Worldwide Exchange

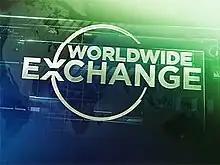
Logo of "Worldwide Exchange" (2015-2023)

Worldwide Exchange is a television business news program on CNBC channels around the world. It used to be broadcast live from studios on three continents until May 11, 2012. The programme is anchored by Frank Holland and is produced at CNBC Global Headquarters in Englewood Cliffs, New Jersey. Prior to January 4, 2016, it was produced by CNBC Europe in London.